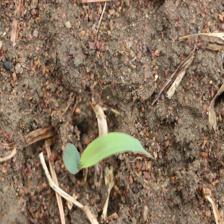
Label: Sorghum